James Hamilton (British Army officer, born 1777)

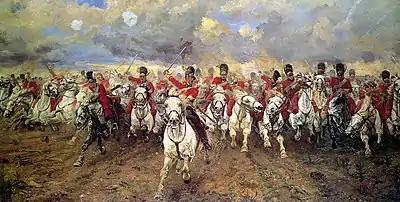
The Royal Scots Greys at the Battle of Waterloo, depicted by Elizabeth Thompson.

By the time of the Battle of Waterloo he was a Lt. Colonel, commanding the Royal Scots Greys. While leading a charge on horseback, he lost his left arm. He put the reins in his mouth and continued the charge, even after his right arm was severed by a French lancer. Moments later he was shot and killed. He was found with a bullet wound through his heart, as well as other injuries; Hamilton's scabbard and silken sash were sent to his brother, Lieutenant Jno. Anderson, who died in Glasgow on 3December 1816 from wounds received at the Battle of Salamanca.